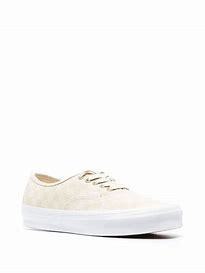
Brand: Vans
Model: UA OG Authentic LX